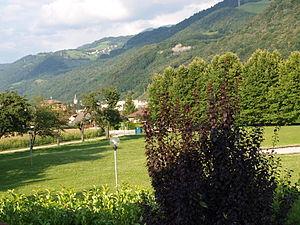
( Quartier les Barrières )